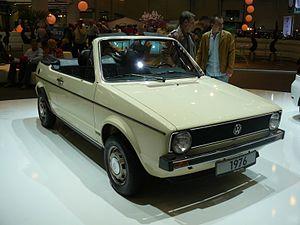
La Volkswagen Golf I est une automobile de la marque allemande Volkswagen, et est la première version de la série Golf.